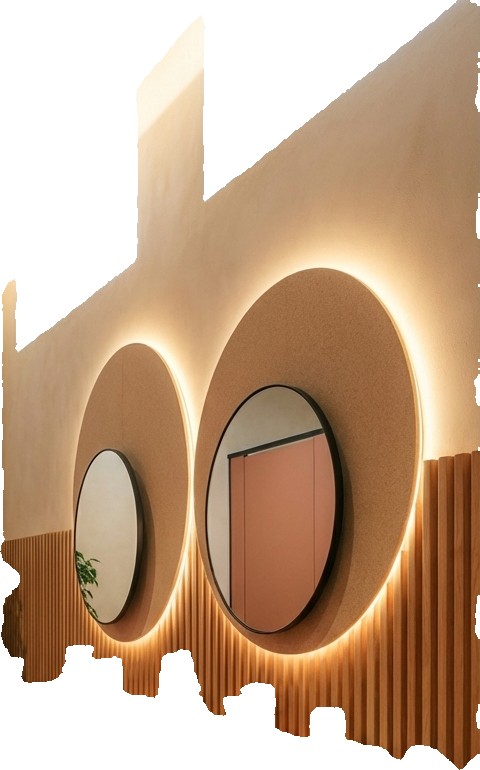
Surface category: wall